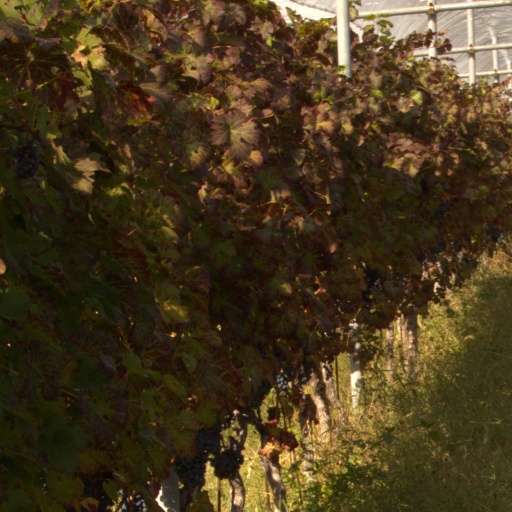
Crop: grape